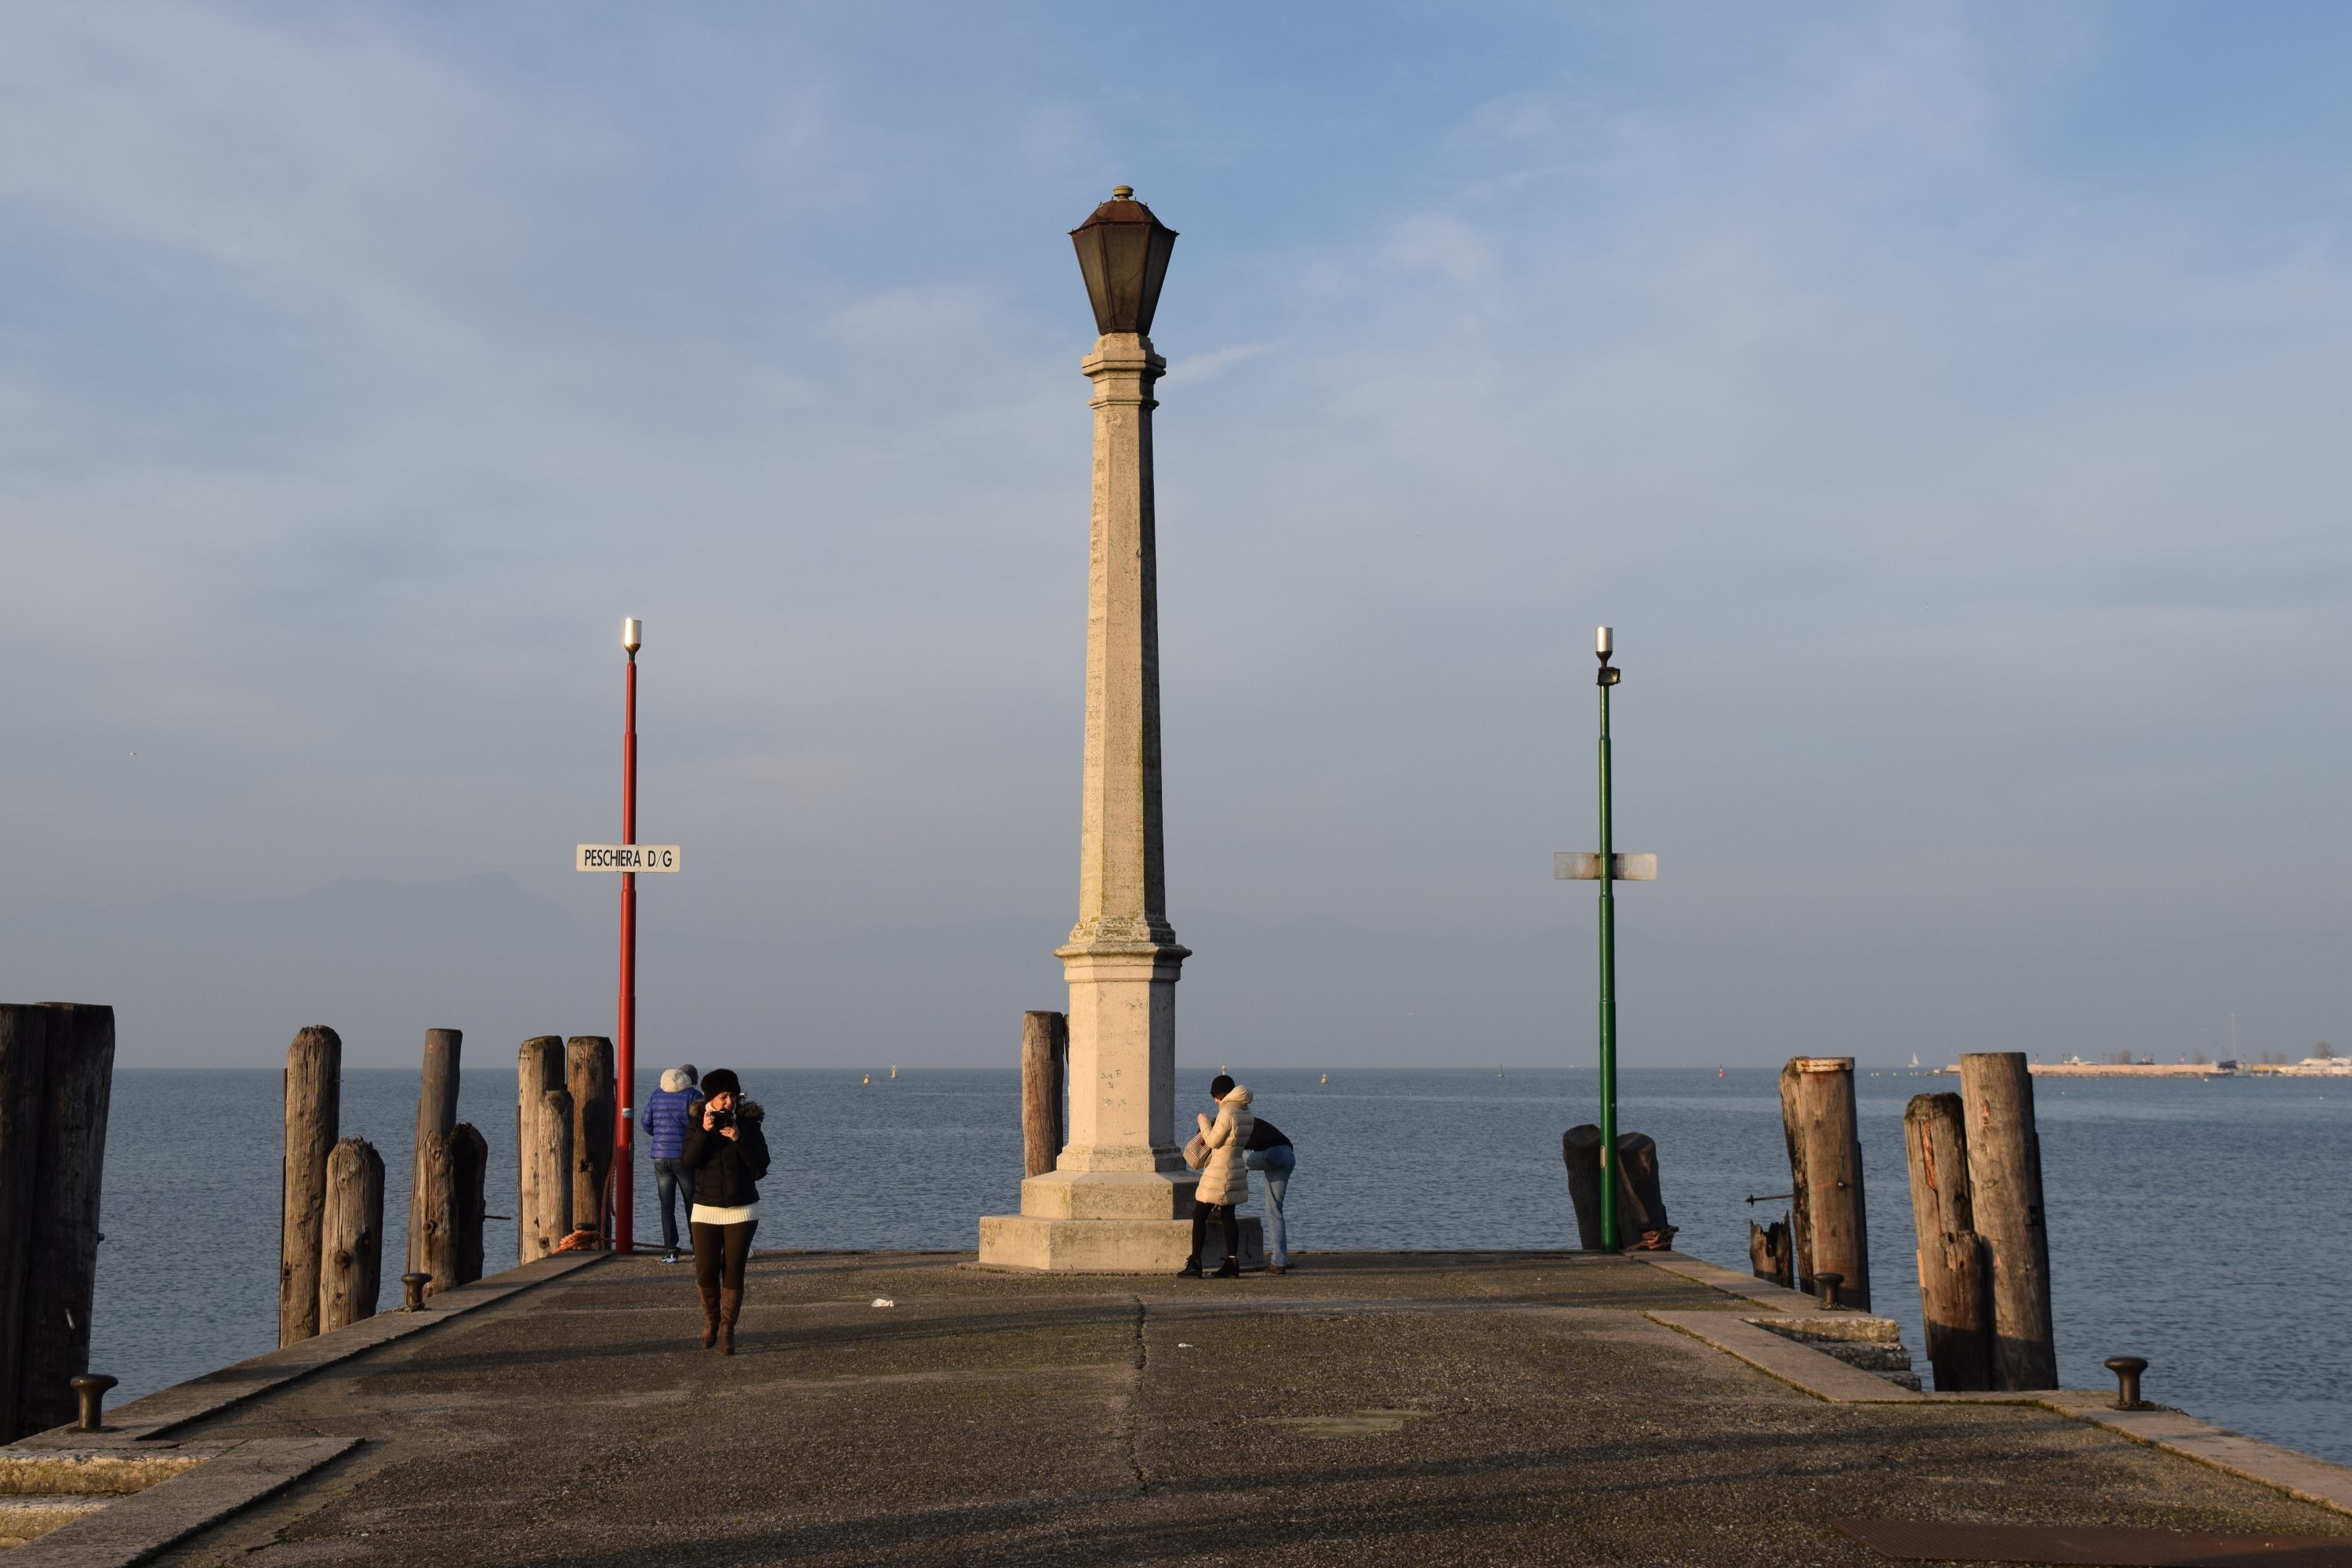
sea, coast, water, horizon, lighthouse, sky, lake, walkway, monument, tower, landmark, garda, breakwater, sky water, lake garda